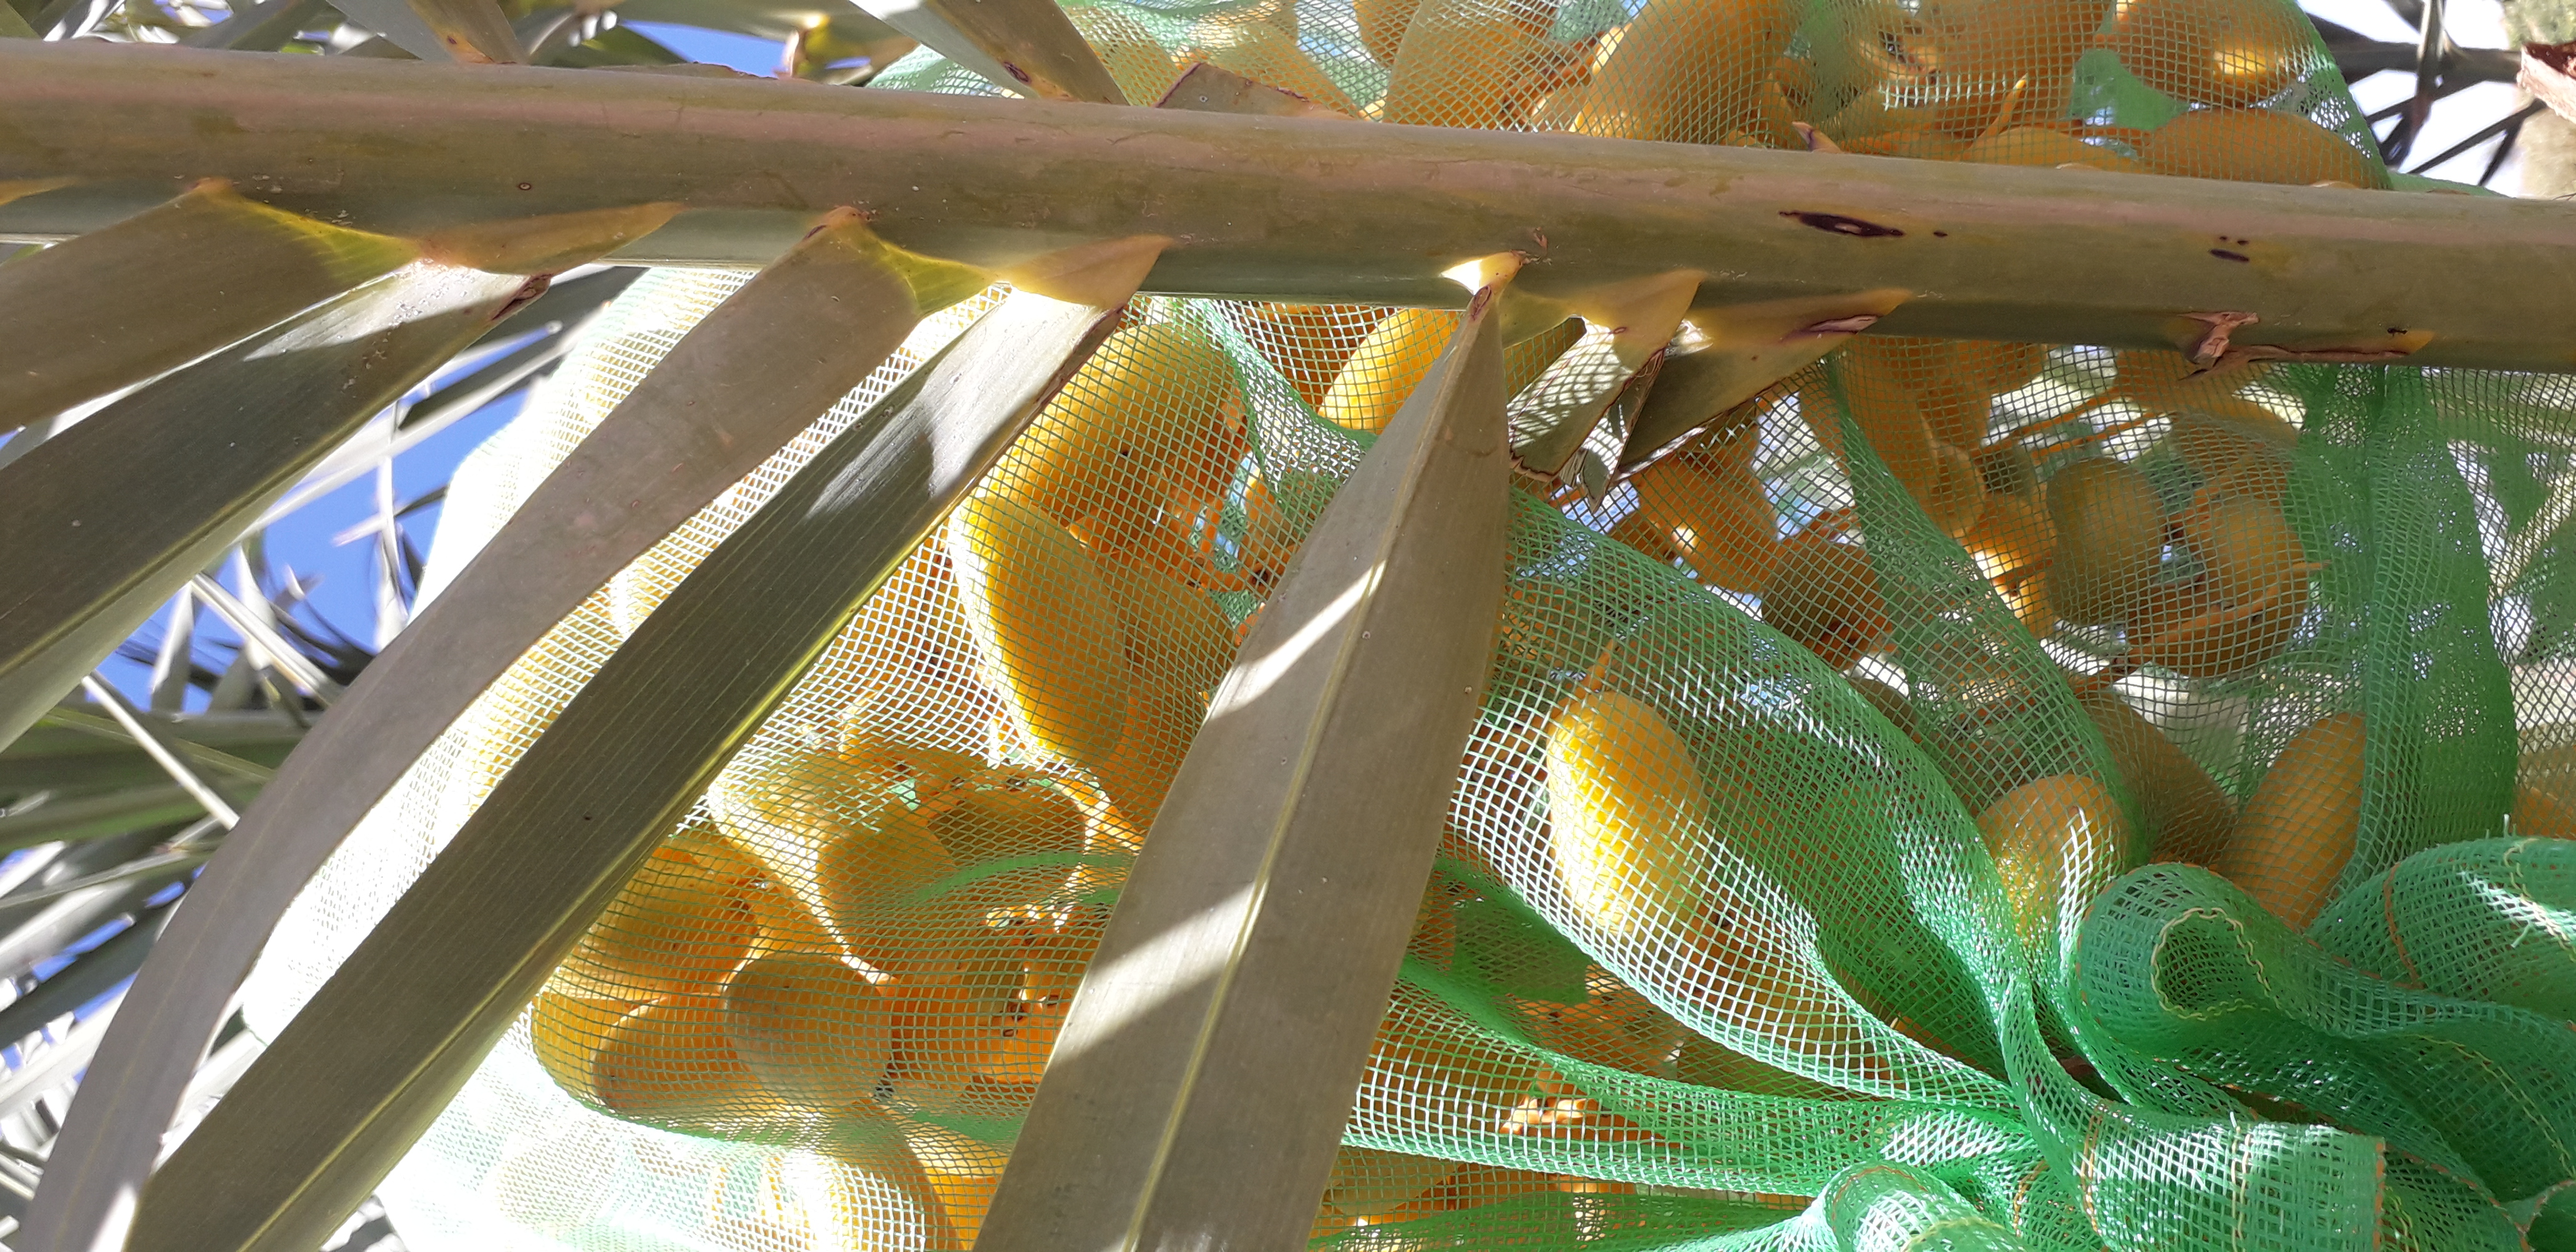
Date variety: kholt